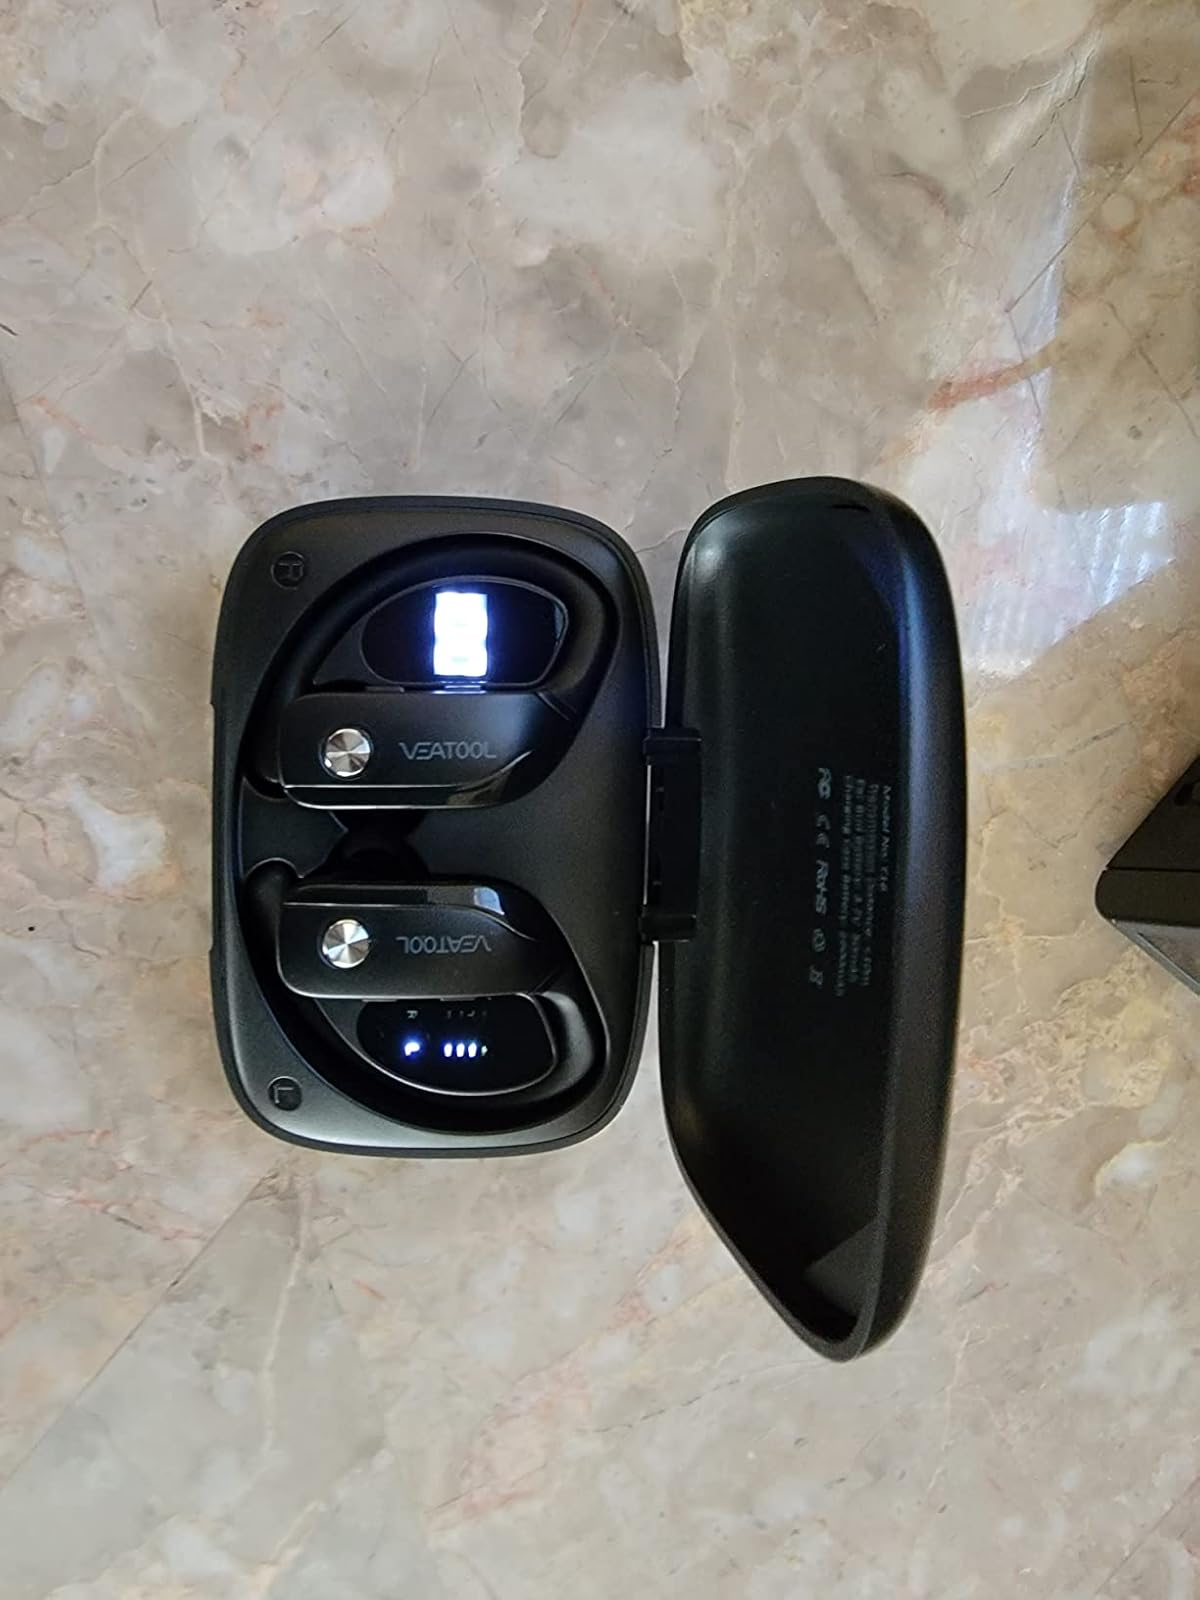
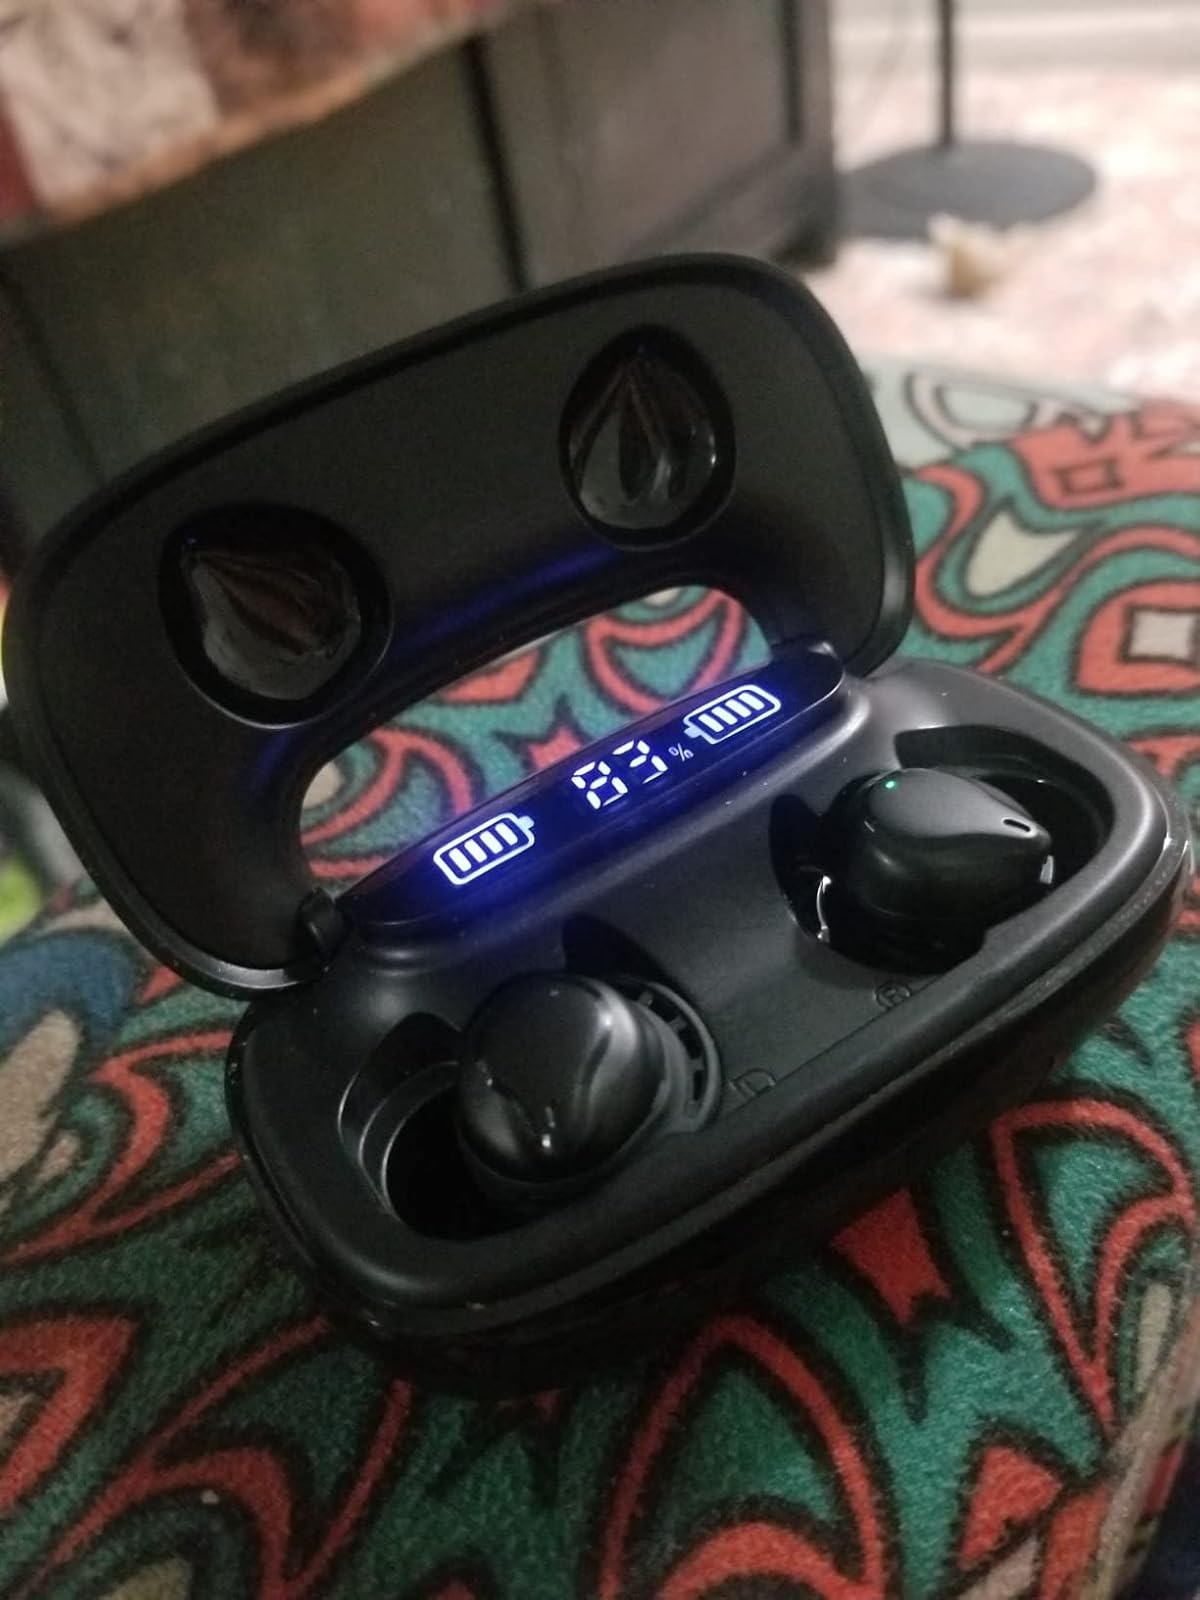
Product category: earbuds
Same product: no